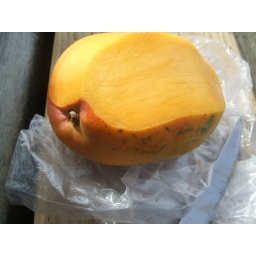
04/05/09my beautiful,juicy,succulent,large mango,glistening in the sun.i brought a knife and plastic bowl so i could eat it.